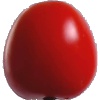
Label: Tomato 4